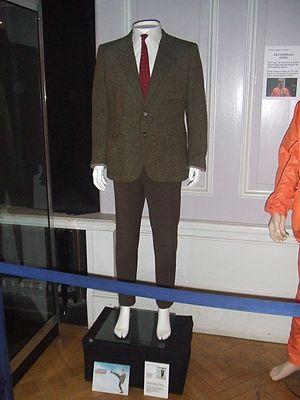
Mr Bean est un personnage de fiction, tenant le rôle principal de la série télévisée Mr Bean.
Les Vacances de Mr. Bean est un film franco-germano-britannique-américain réalisé par Steve Bendelack et sorti en 2007.